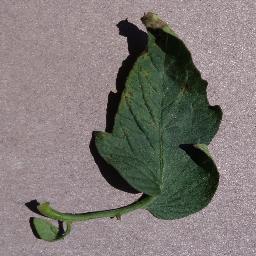
Label: Tomato___Septoria_leaf_spot